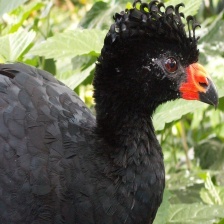
Species: WATTLED CURASSOW
Scientific name: CRAX GLOBULOSA